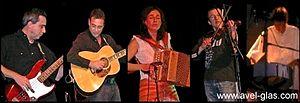
Avel Glas est un groupe de musique celtique fondé en 2003 près de Laval. Remarqué par Philippe Méreau alors directeur de Laval spectacle, le groupe rentre en résidence au théâtre de Hercé pour y produire son 1er spectacle « vent bleu » qui est suivi de la sortie de leur album du même nom. Il s’ensuit une tournée française d’une cinquantaine de dates. En 2006 il a été présenté aux Sacéfolies comme le groupe phare de ce style de musique en Mayenne. Son répertoire va des airs traditionnels bretons, irlandais, écossais, au rock celtique.